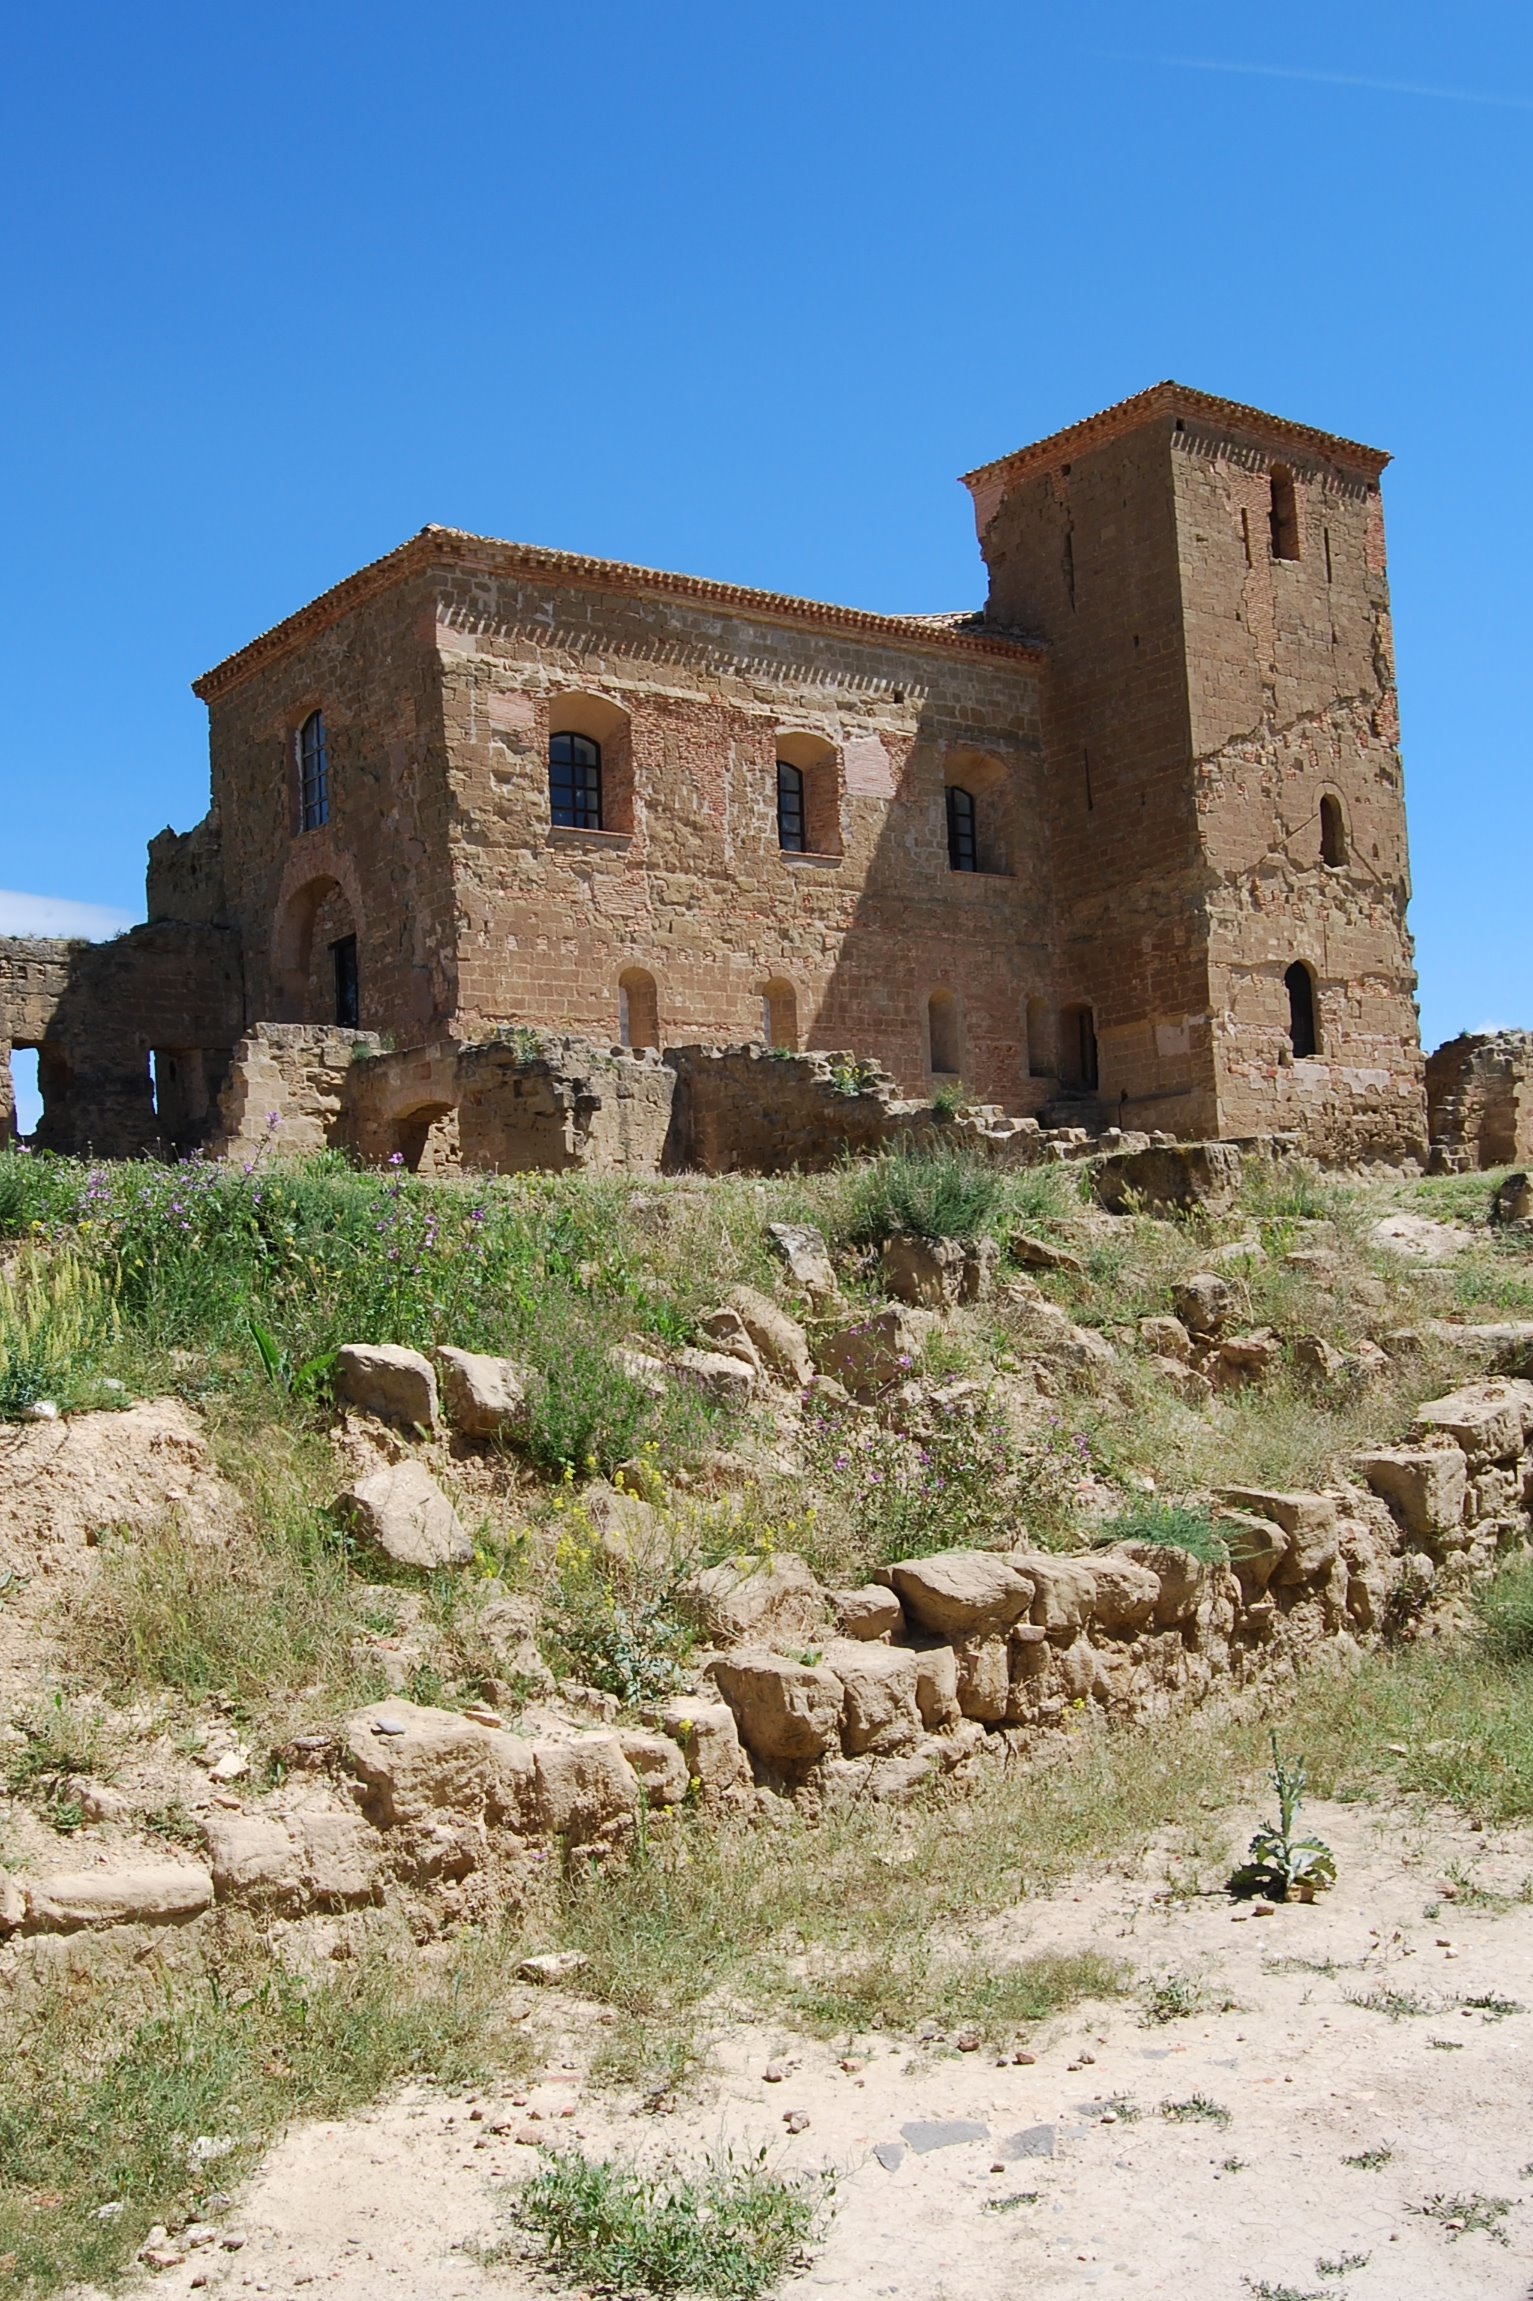
outdoor, architecture, building, old, wall, monument, vacation, village, europe, castle, church, historic, fortification, place of worship, outside, fortress, spain, temple, stronghold, ruins, monastery, aragon, history, historical, middle ages, huesca, rural area, archaeological site, historic site, ancient history, spanish missions in california, quicena, montearagon